Alois Mock

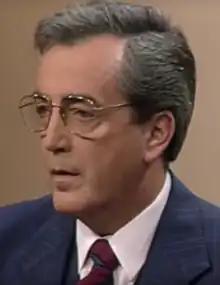
Alois Mock, speaking in 1986

Alois Mock (10 June 1934 – 1 June 2017) was an Austrian politician and member of the Austrian People's Party (ÖVP). He was Vice Chancellor of Austria from 1987 to 1989. As foreign minister, he helped take Austria into the European Union.